Bananarama

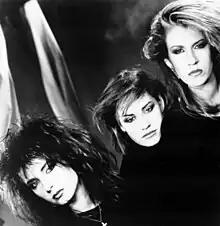
Bananarama in 1984 (from left to right: Keren Woodward, Siobhan Fahey, and Sara Dallin)

Bananarama experienced their greatest success during the period 1982 to 1989, with their first three albums primarily produced and co-written with Jolley & Swain. Their debut album, "Deep Sea Skiving" (UK No. 7, US No. 63) (1983) contained several hit singles – "Really Saying Something" (UK No. 5) and "Shy Boy" (UK No. 4) – and included a cover version of "Na Na Hey Hey (Kiss Him Goodbye)" (UK No. 5). "Cheers Then" (UK No. 45) was released as the third single, with little chart success, but very positive reviews from critics. The album peaked at No. 7 on the UK Albums Chart and was certified Silver by the British Phonographic Industry (BPI).